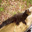
Label: crocodile